2014 IIHF World Championship

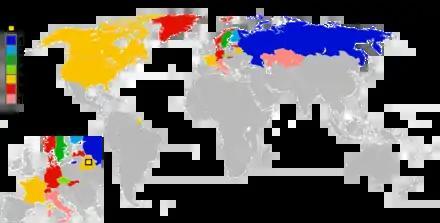
Participants and their results

On 8 May 2009 in Bern, Switzerland, the Belarusian bid was successful and got 75 votes in the race for hosting the 2014 IIHF World Championship. The application with the slogan "Welcome to the young hockey country" beat out those from Hungary (24 votes), Latvia (3), and Ukraine (3).